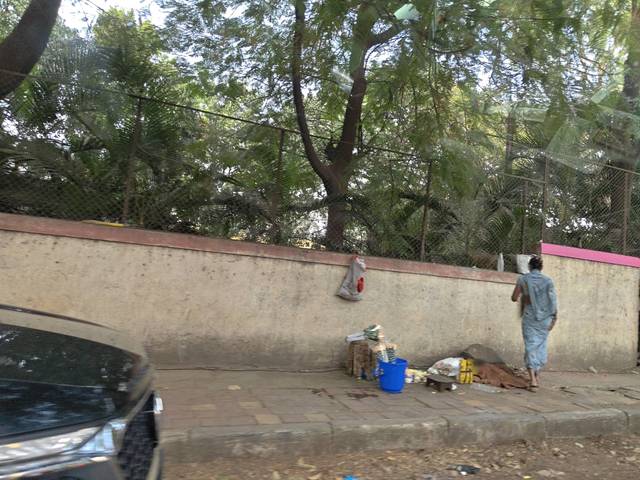
Region: India
Coordinates: 18.552, 73.896